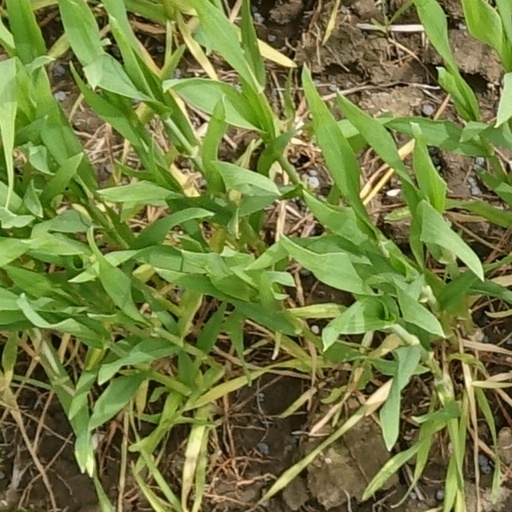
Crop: wheat